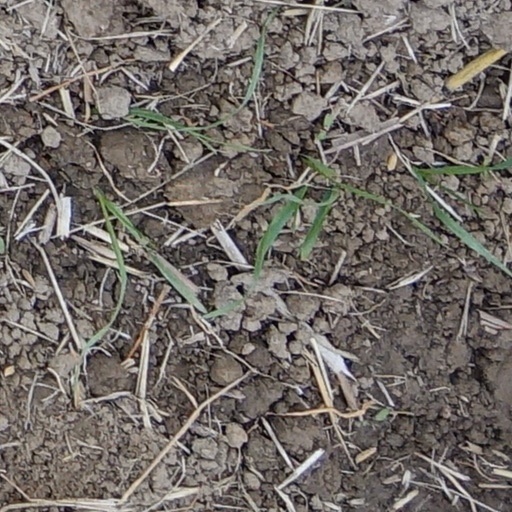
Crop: wheat